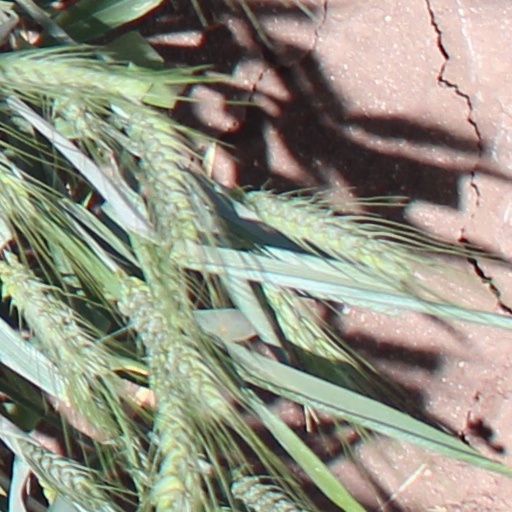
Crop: wheat